Diego Figueiredo

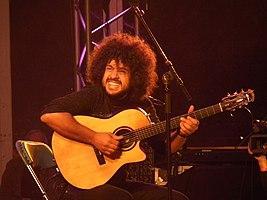
Figueiredo in 2010

Diego Figueiredo (born 23 July, 1980) is a Grammy-nominated Brazilian jazz guitarist.